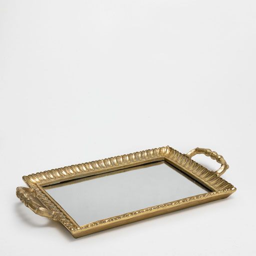
image of the product large mirrored tray